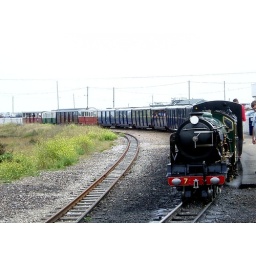
Typhoon and an 11 coach train stand at Dungeness station. Photo by Mark Edwards, Onchan, Isle of Man.